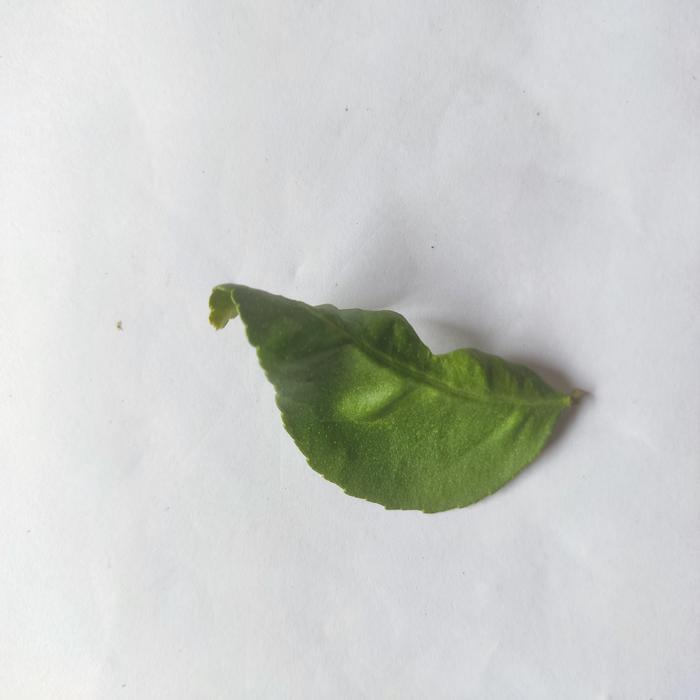
Crop: Lemon
Leaf condition: Leaf_Curl